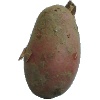
Label: Potato Red 1